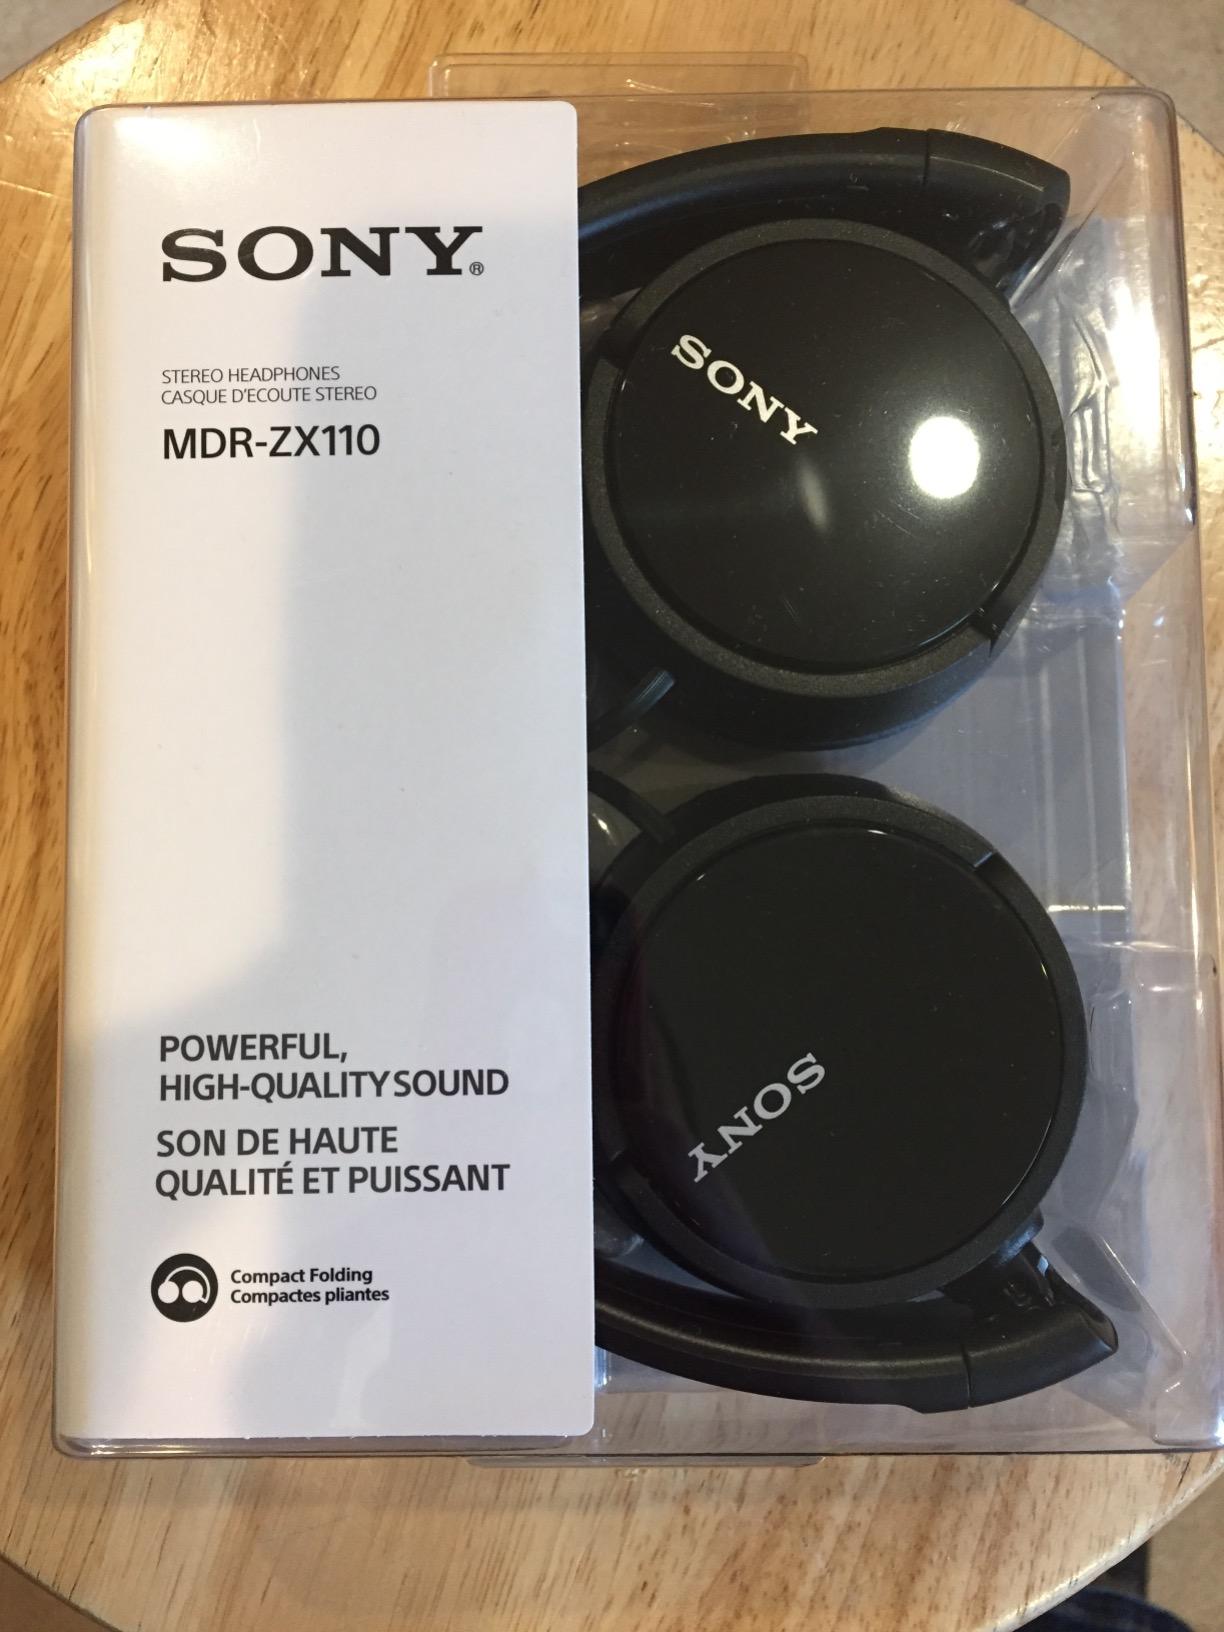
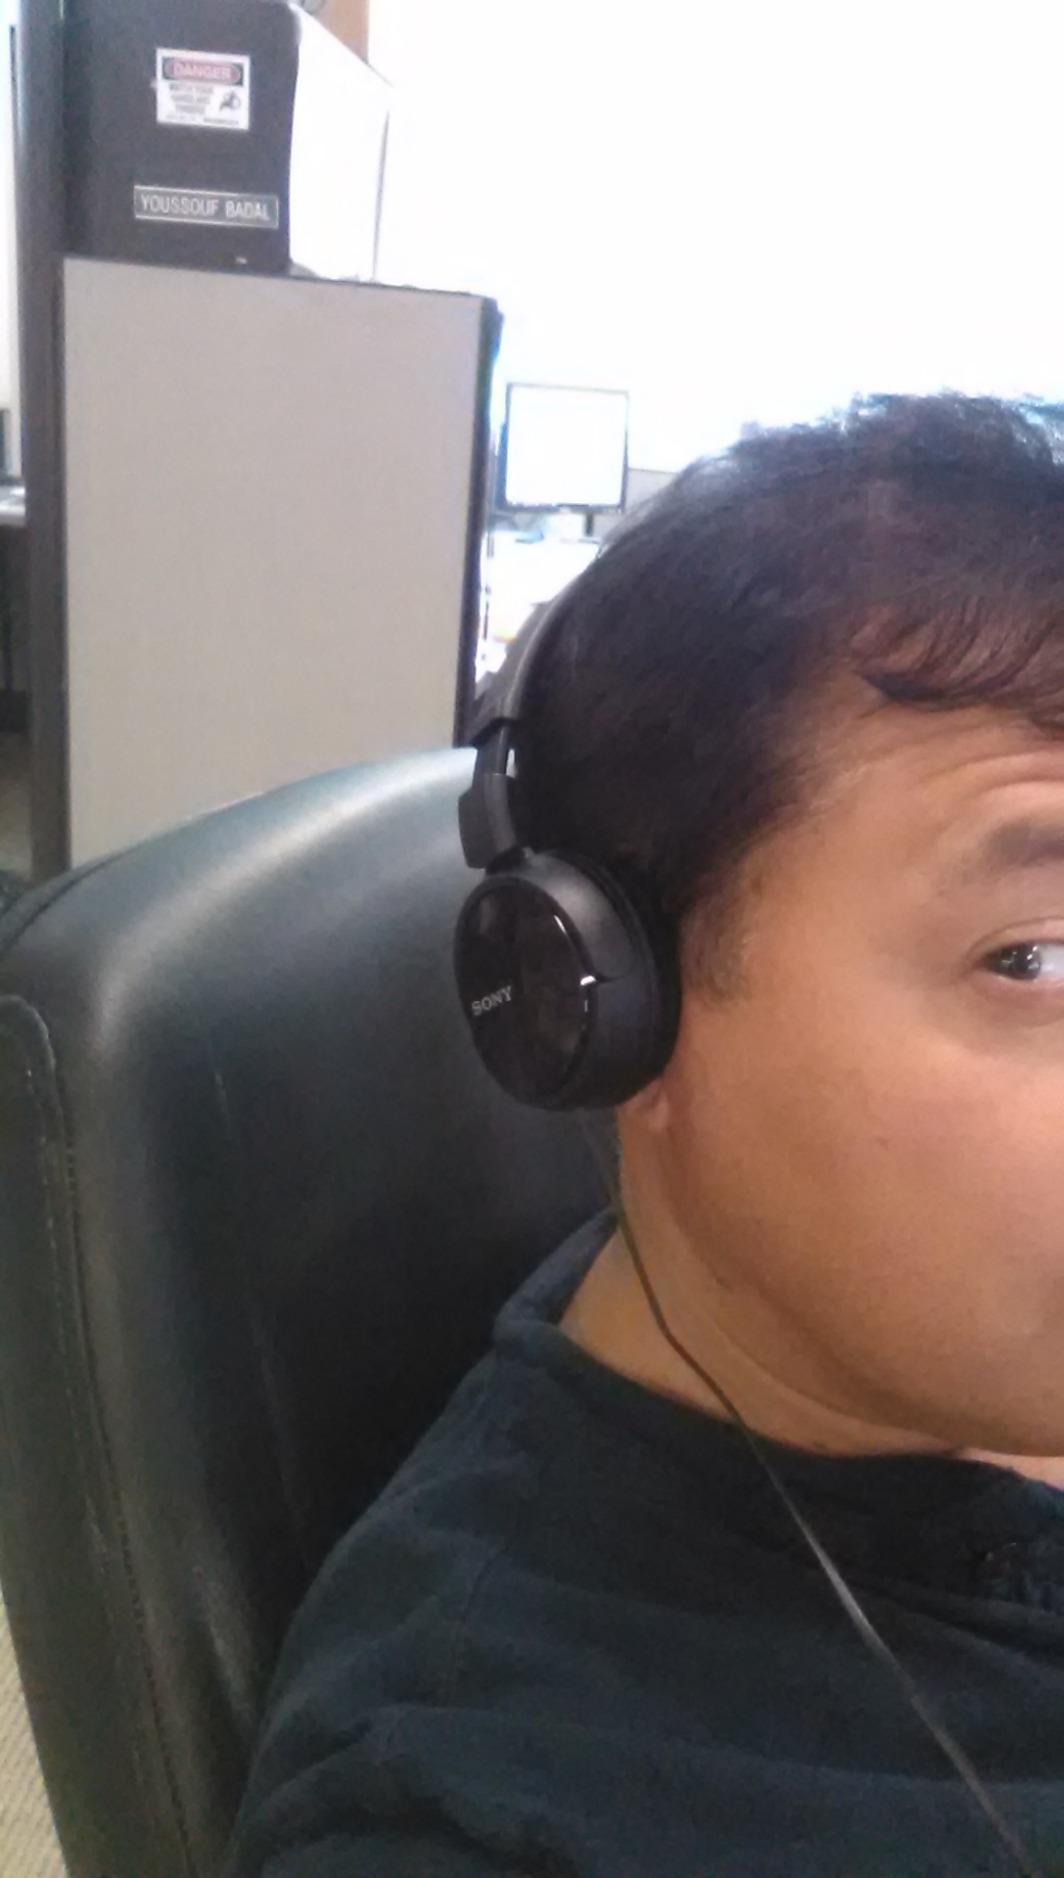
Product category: headphones
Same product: yes